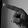
ASL letter: P